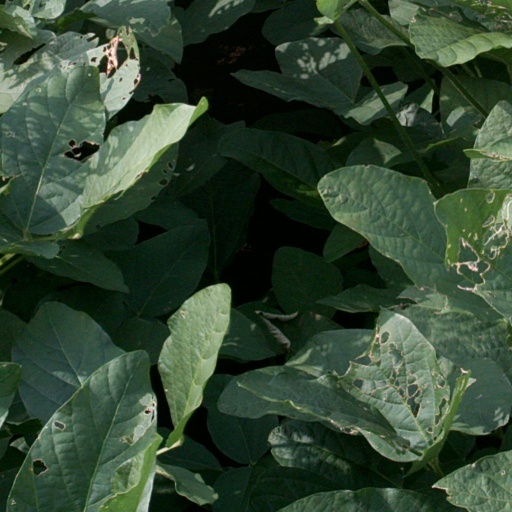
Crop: soybean